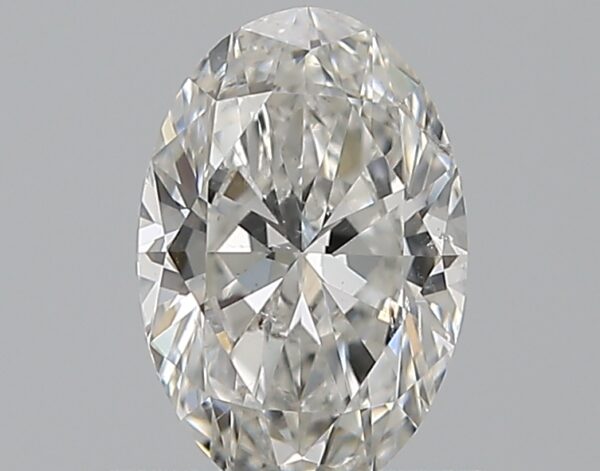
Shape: oval
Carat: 0.75
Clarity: SI2
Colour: F
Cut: EX
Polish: EX
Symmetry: EX
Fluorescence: N
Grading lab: GIA
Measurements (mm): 7.4 x 4.94 x 3.08